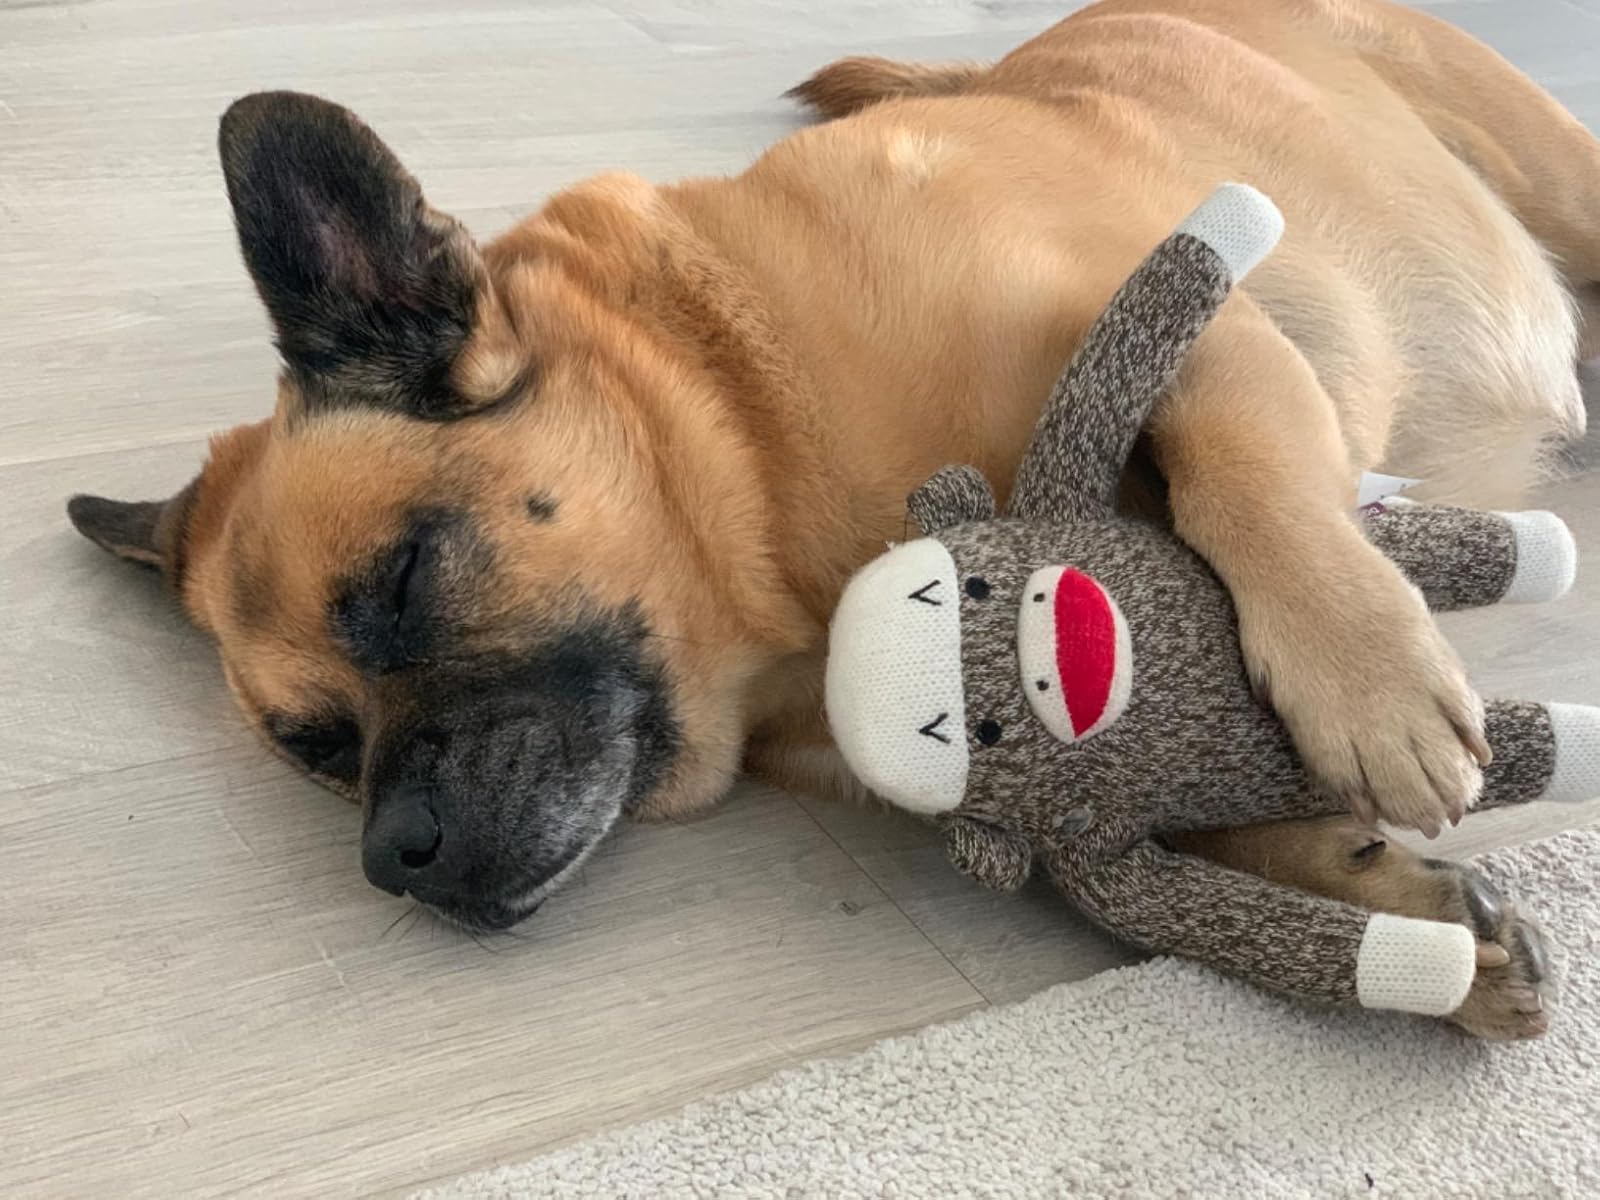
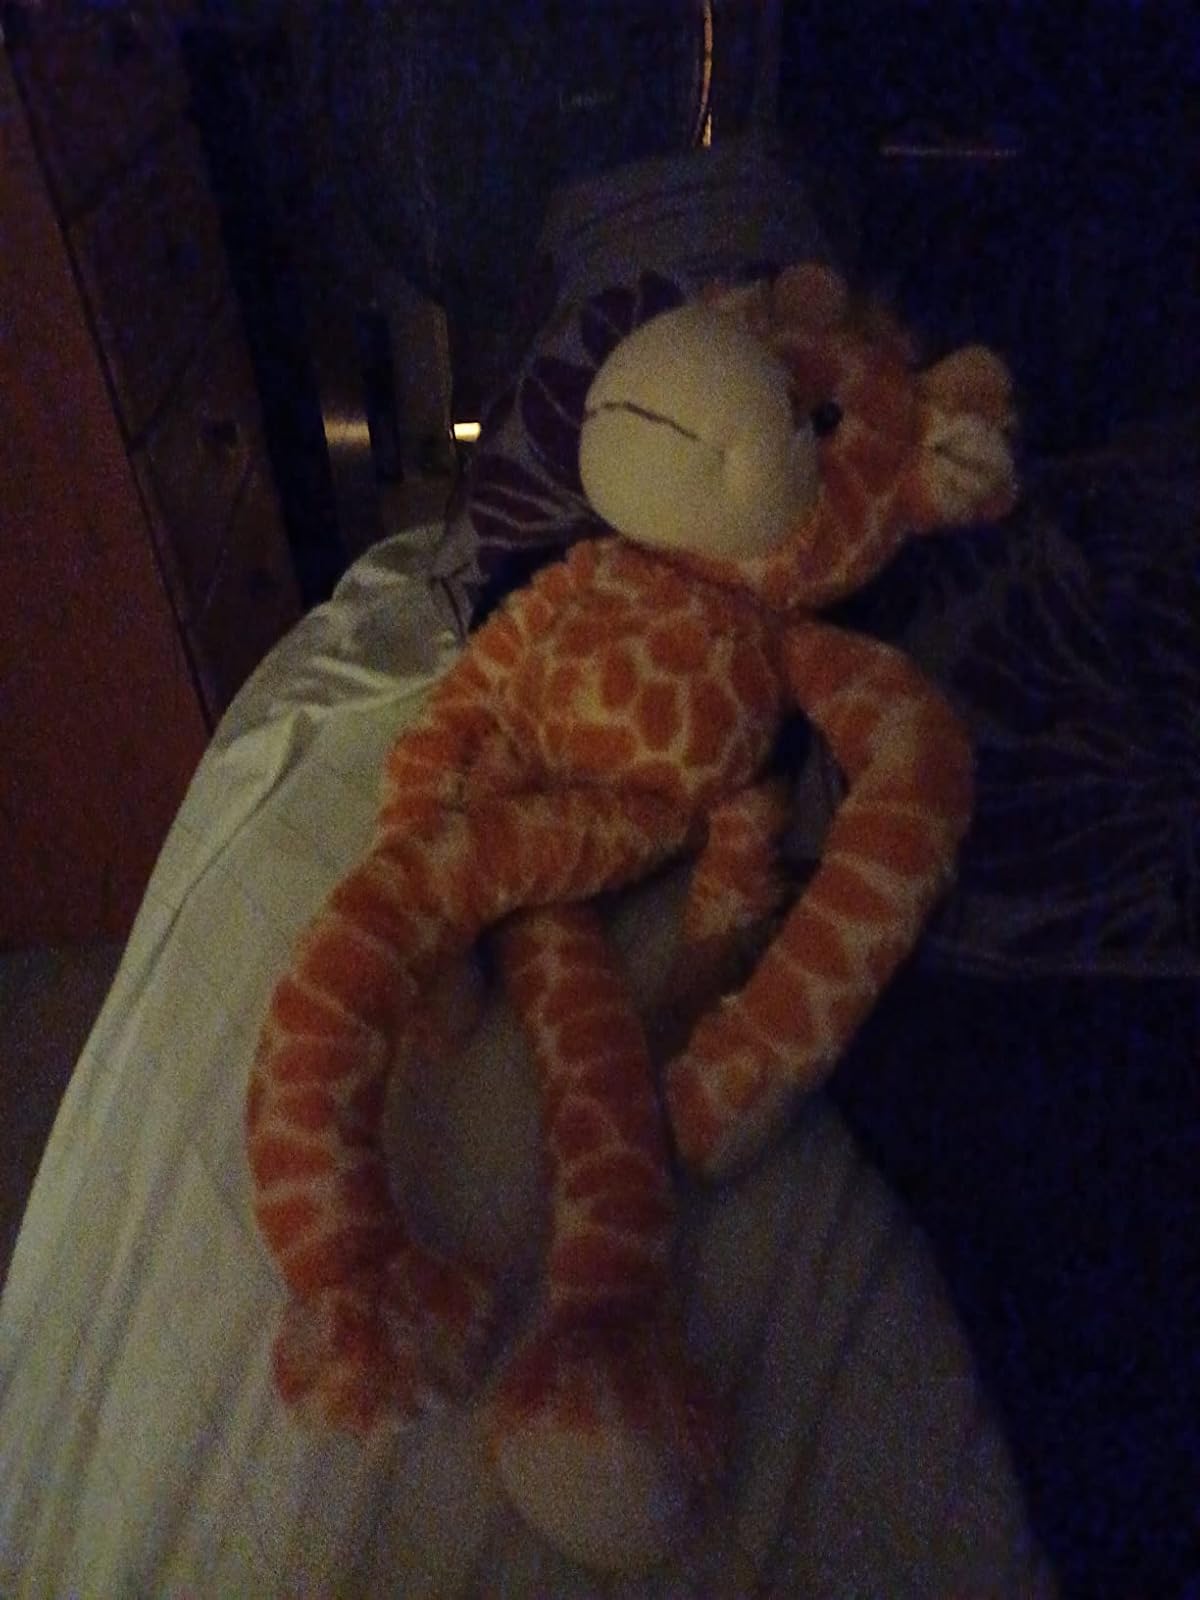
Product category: items_toy
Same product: no